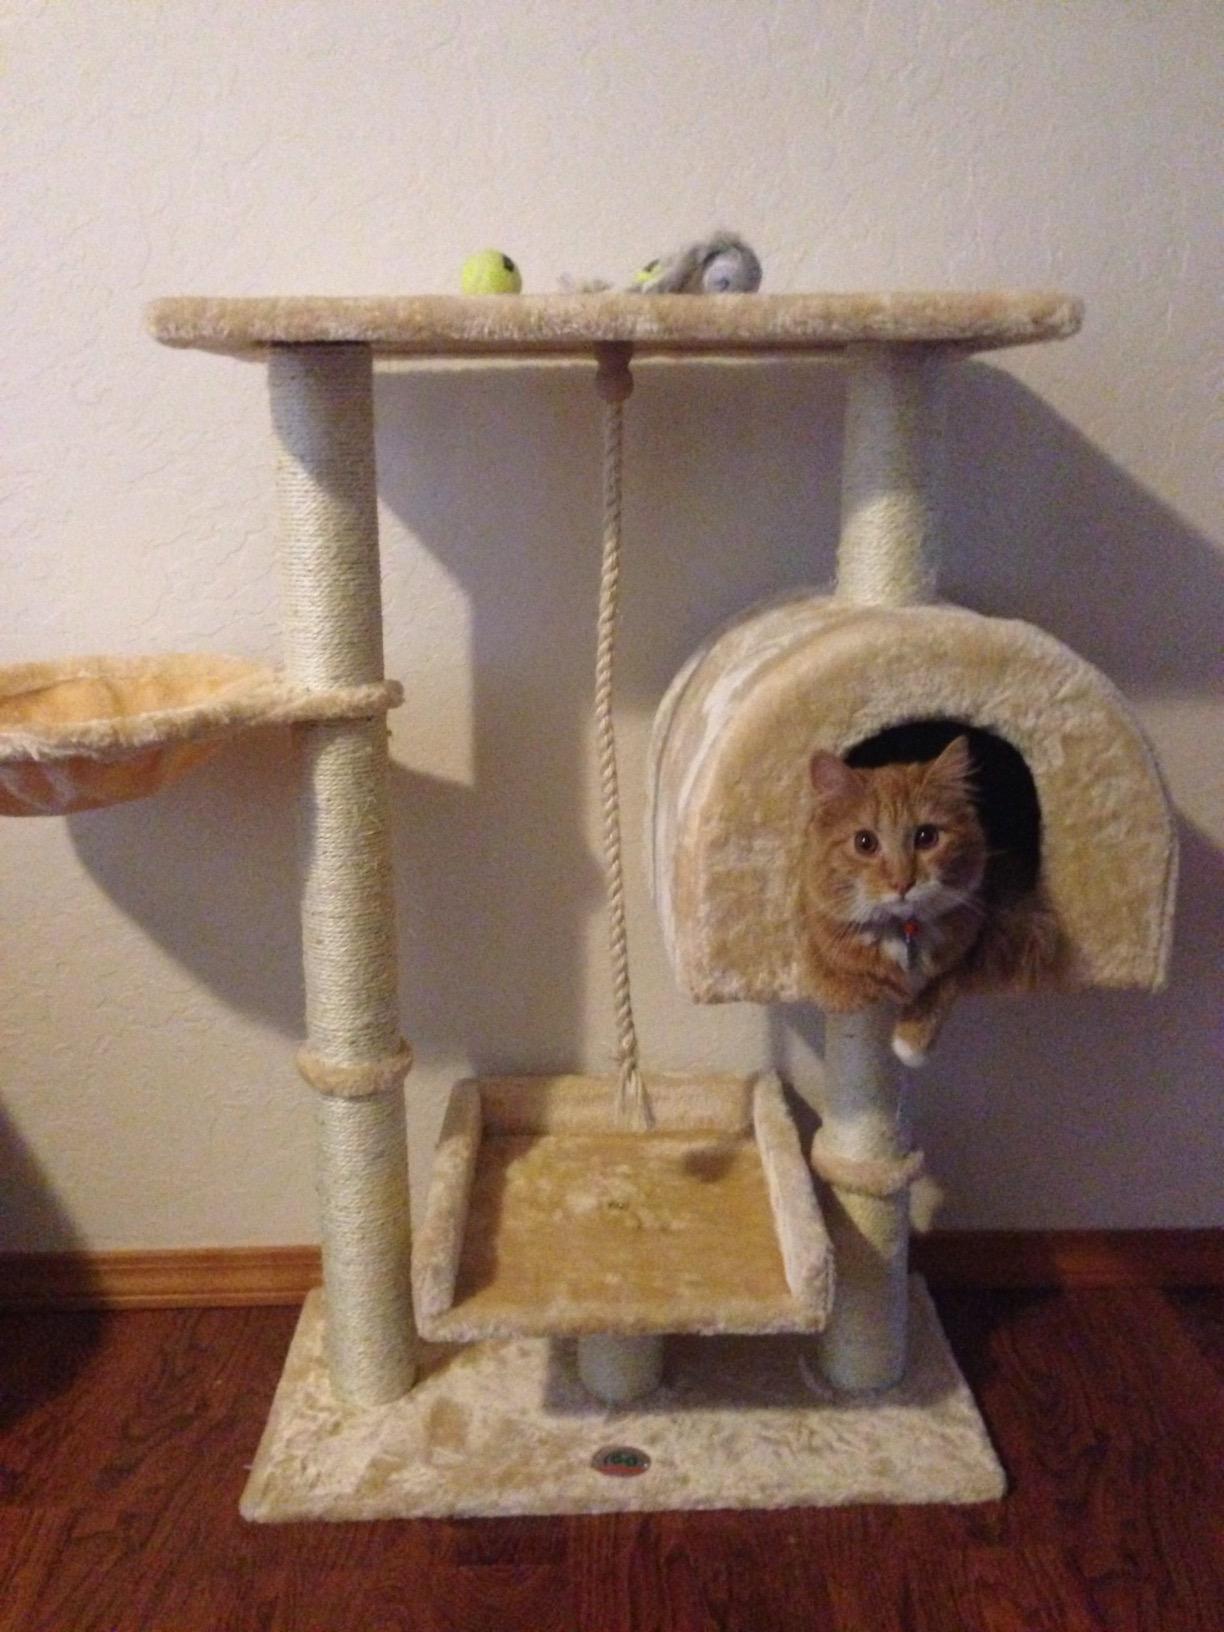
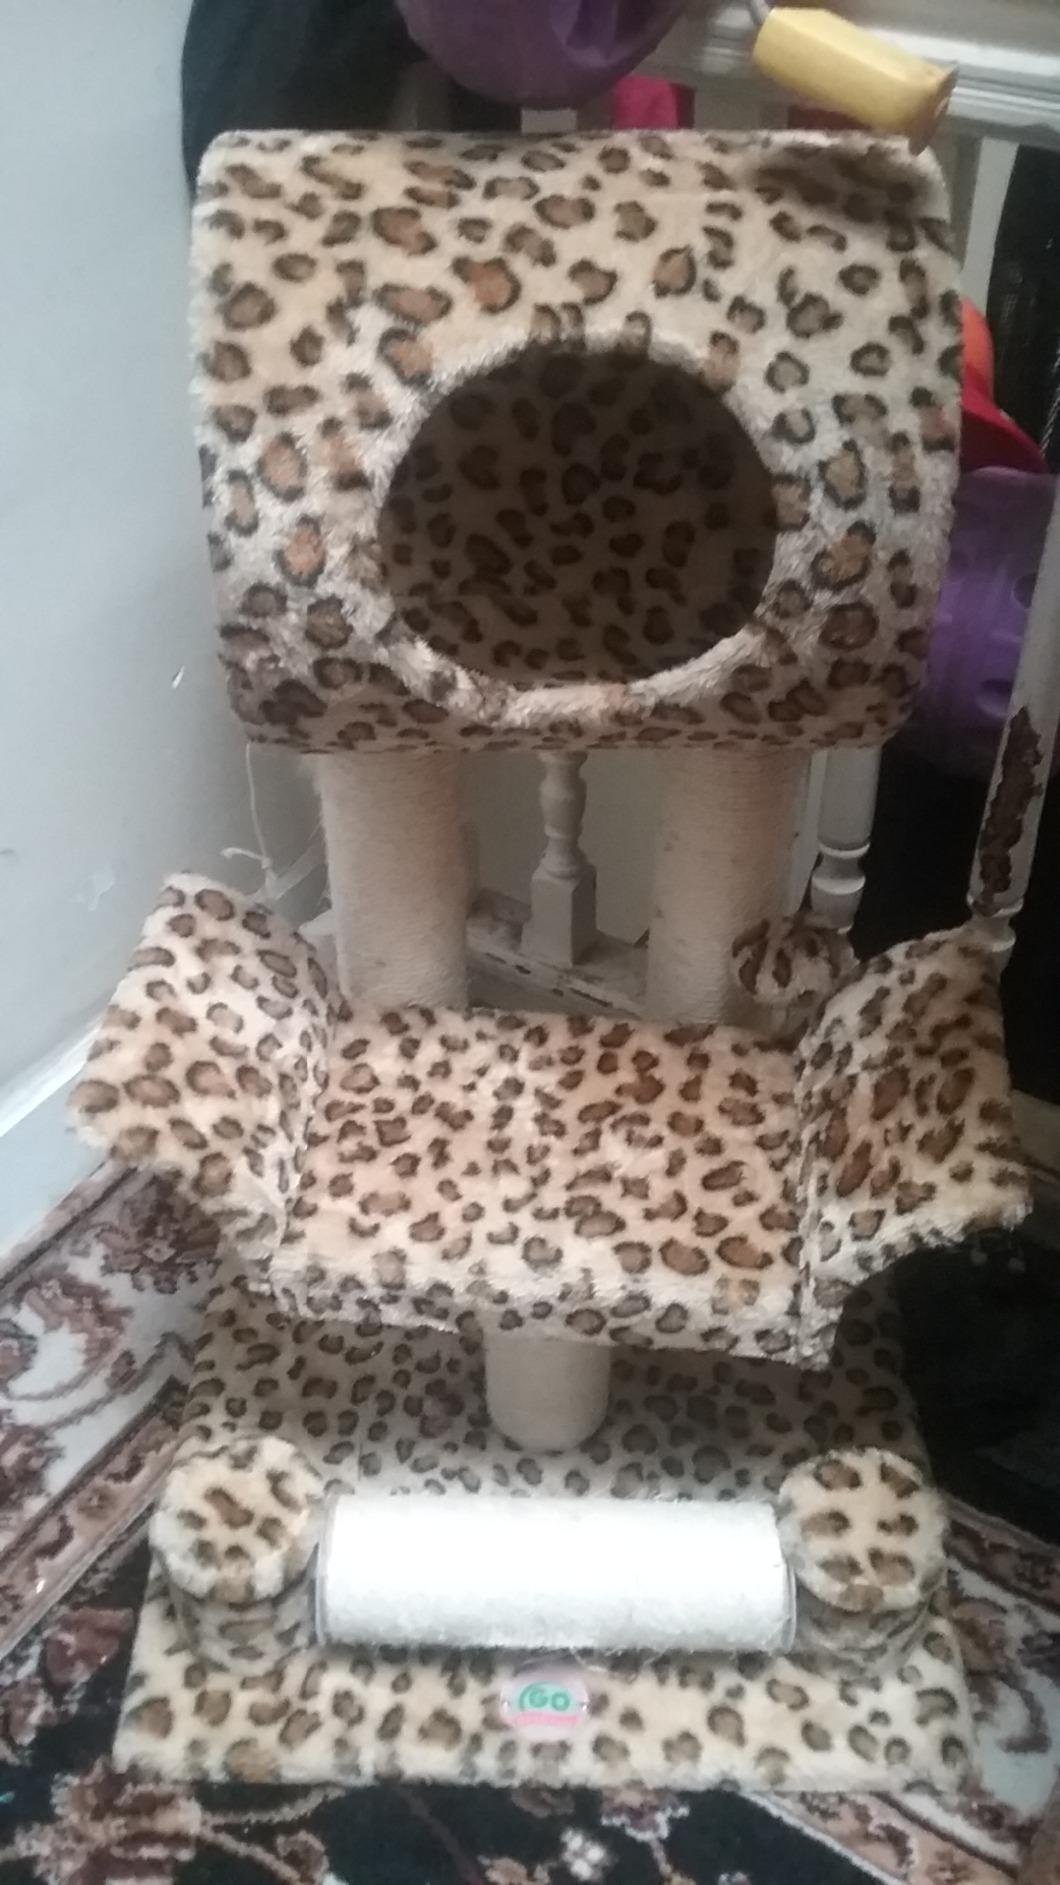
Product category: items_cat tree
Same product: no